Oakes Post Office

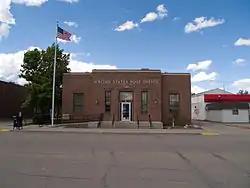

The Oakes Post Office in Oakes, North Dakota, United States, is a post office building that was built in 1935. It was listed on the National Register of Historic Places in 1989 as U.S. Post Office-Oakes.